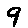
Label: 9